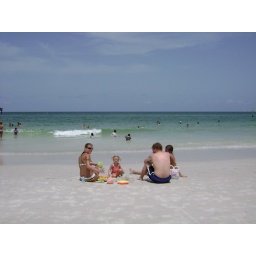
in the sand at the beach